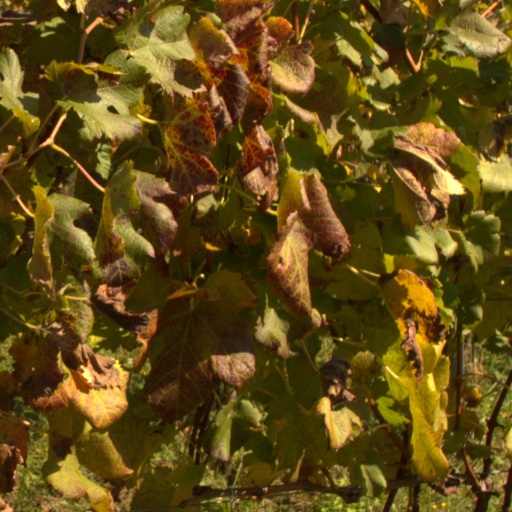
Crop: grape